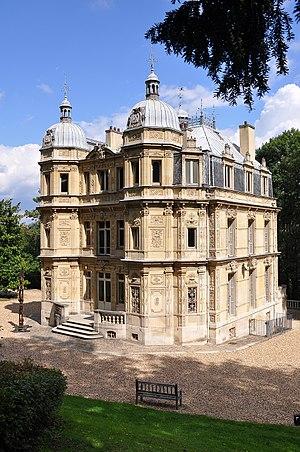
Le château de Monte-Cristo de l'écrivain célèbre Alexandre Dumas à Le Port-Marly, Yvelines, France.